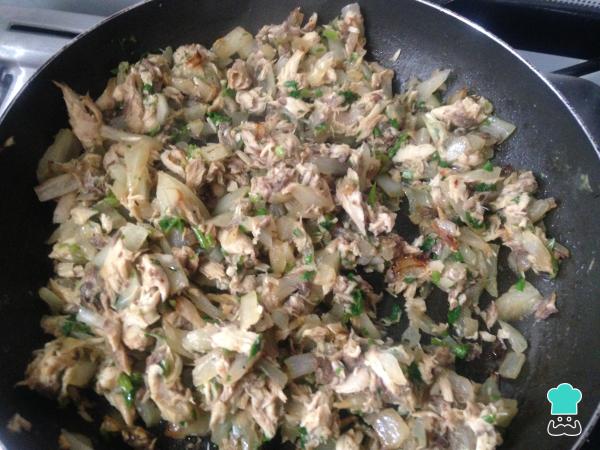
Agrega el perejil y el jurel al sofrito, sazona al gusto con sal y pimienta.